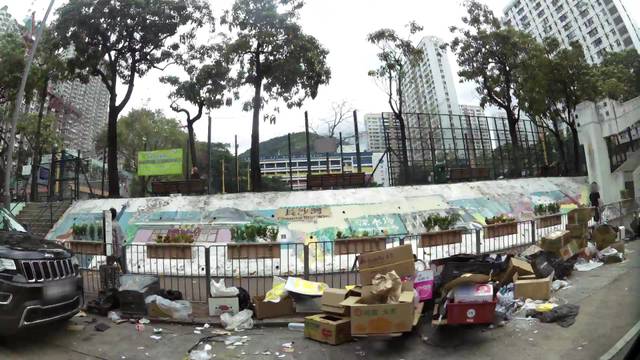
Region: China
Coordinates: 22.339, 114.158